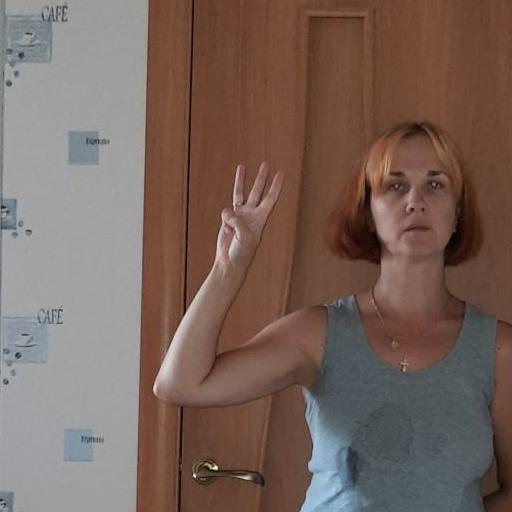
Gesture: three